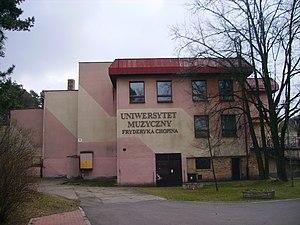
Université de Musique Frédéric Chopin à Białystok. rue Kawaleryjska 5Русский: Фредерик Шопен музыки Университета в Белостоке.